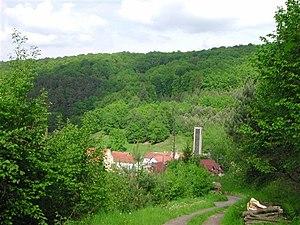
Hanviller est une commune française située dans le département de la Moselle, en Lorraine et en région Grand Est.